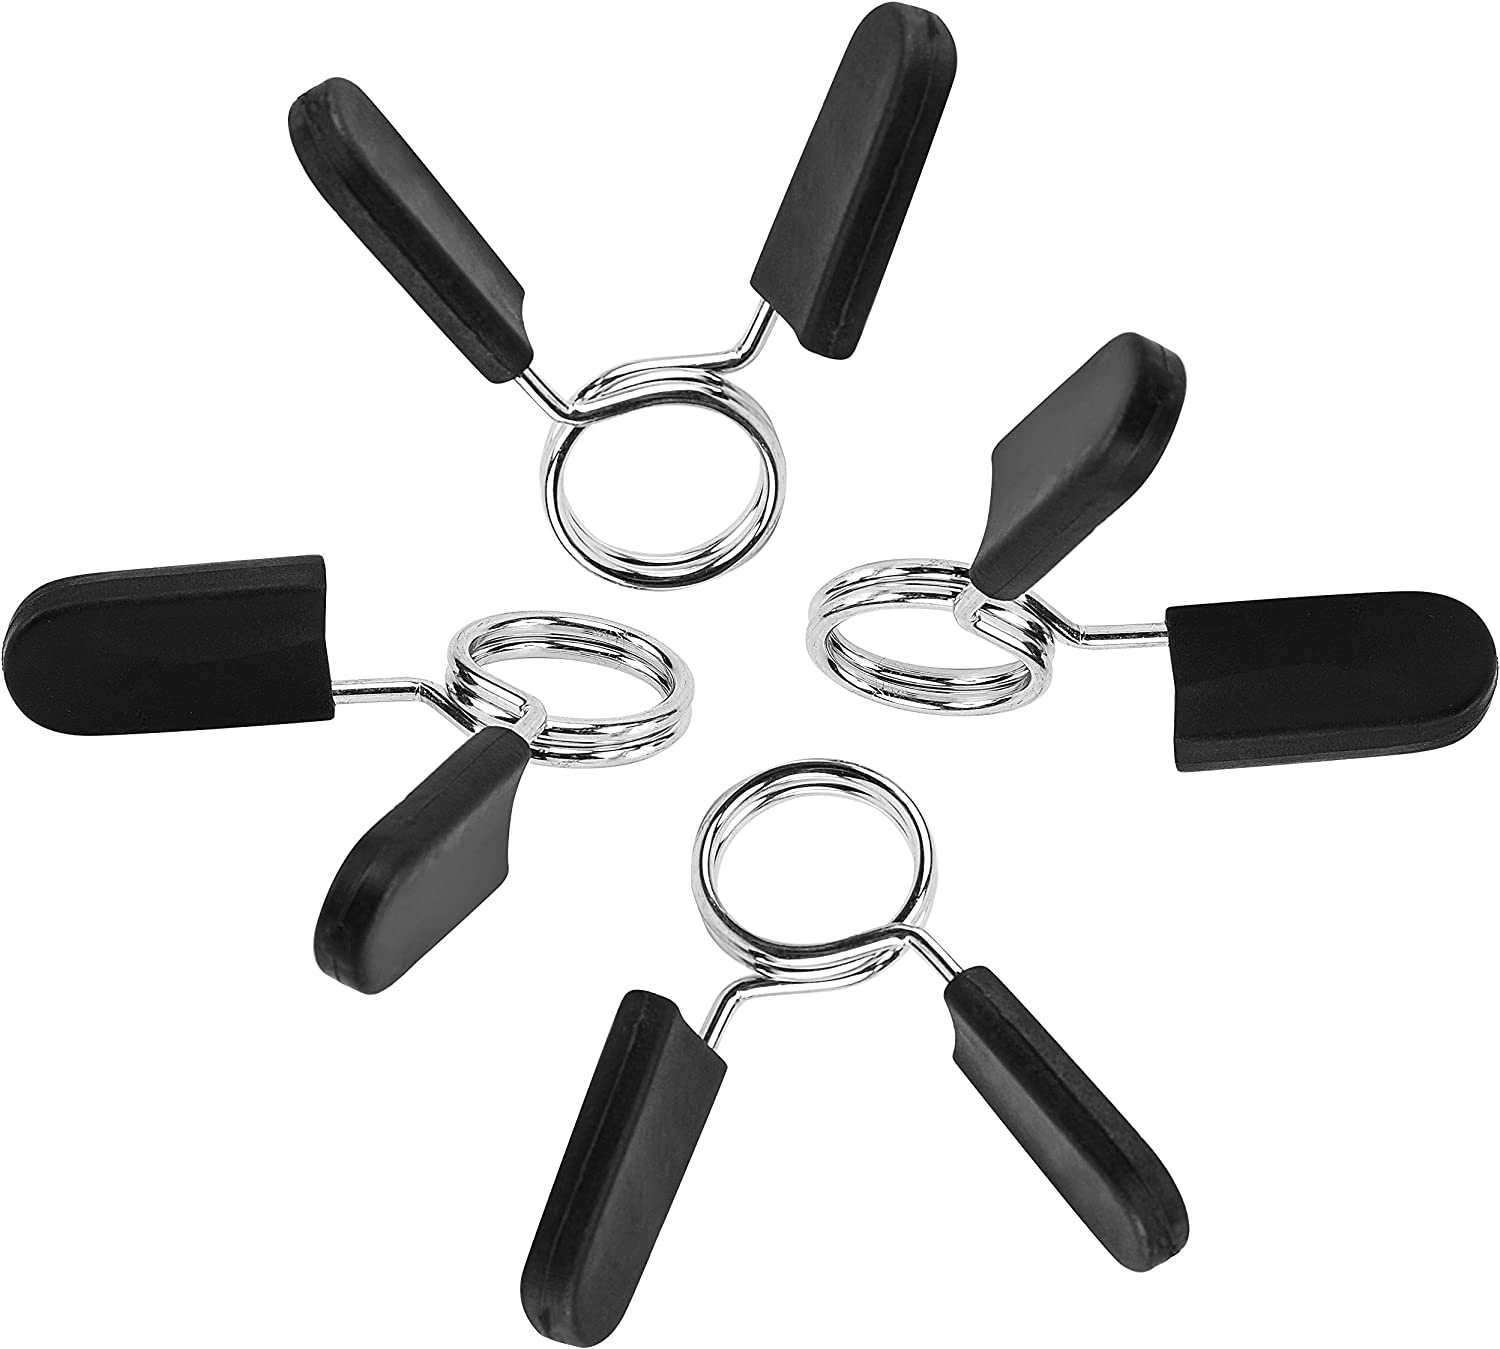
Barbell Clamps Spring Clip (1 Inch)
PACKAGE INCLUDE: there are 4 pack 1 inch solid spinlock collars in the box, exactly fit your 1” standard weight barbells and dumbbell SUPER MATERIAL: each of them is made of high end steel and upscale black plastic, ultra-soft protective cover make them assembly and disassembly convenient and save time, very easy to lock your barbell WAY TO USE: the barbell clip adopt ergonomic design, Long press the button to expand the diameter, until it reaches the right position of the barbell, then release the button to fix the barbell, save effort, and expand and reduce the diameter through the principle of leverage PROPER SIZE: the diameter of the 1 inch barbell clip is 25 mm, the total length is about 5.1 inch, small but powerful, you can take them to gym, physical education, also, they are suitable for professional athletes to lift barbell NOTE: please allow 1-3mm errors to the actual dimension due to manual measurement, but it is tight enough and can prevents plate weights from sliding off the bar, if you have any other problems about the product detail, please contact us Gym Barbell Weight Lifting Dumbbell Lock Clamps Spring Collars Clips 1 Inch for Standard Bar Barbell Strength Training Exercise Work Out Quantity 1 inch (25mm): 4 Pack Features Prevents plate weights from sliding off the bar Made from solid steel and rubber grip Rubber grip handles give you comfortable feeling 1 inch clips for 1 inch bar Great for home or gym weight lifting training Specifications Material: ABS Plastic & Metal Main color: Silver with Black Note Please allow 1-2cm error due to manual measurement and stay them away from kids under 3 years old, they can not be toys
Category: Sporting Goods > Fitness & General Exercise Equipment > Weight Lifting > Free Weight Accessories > Weight Bar Collars